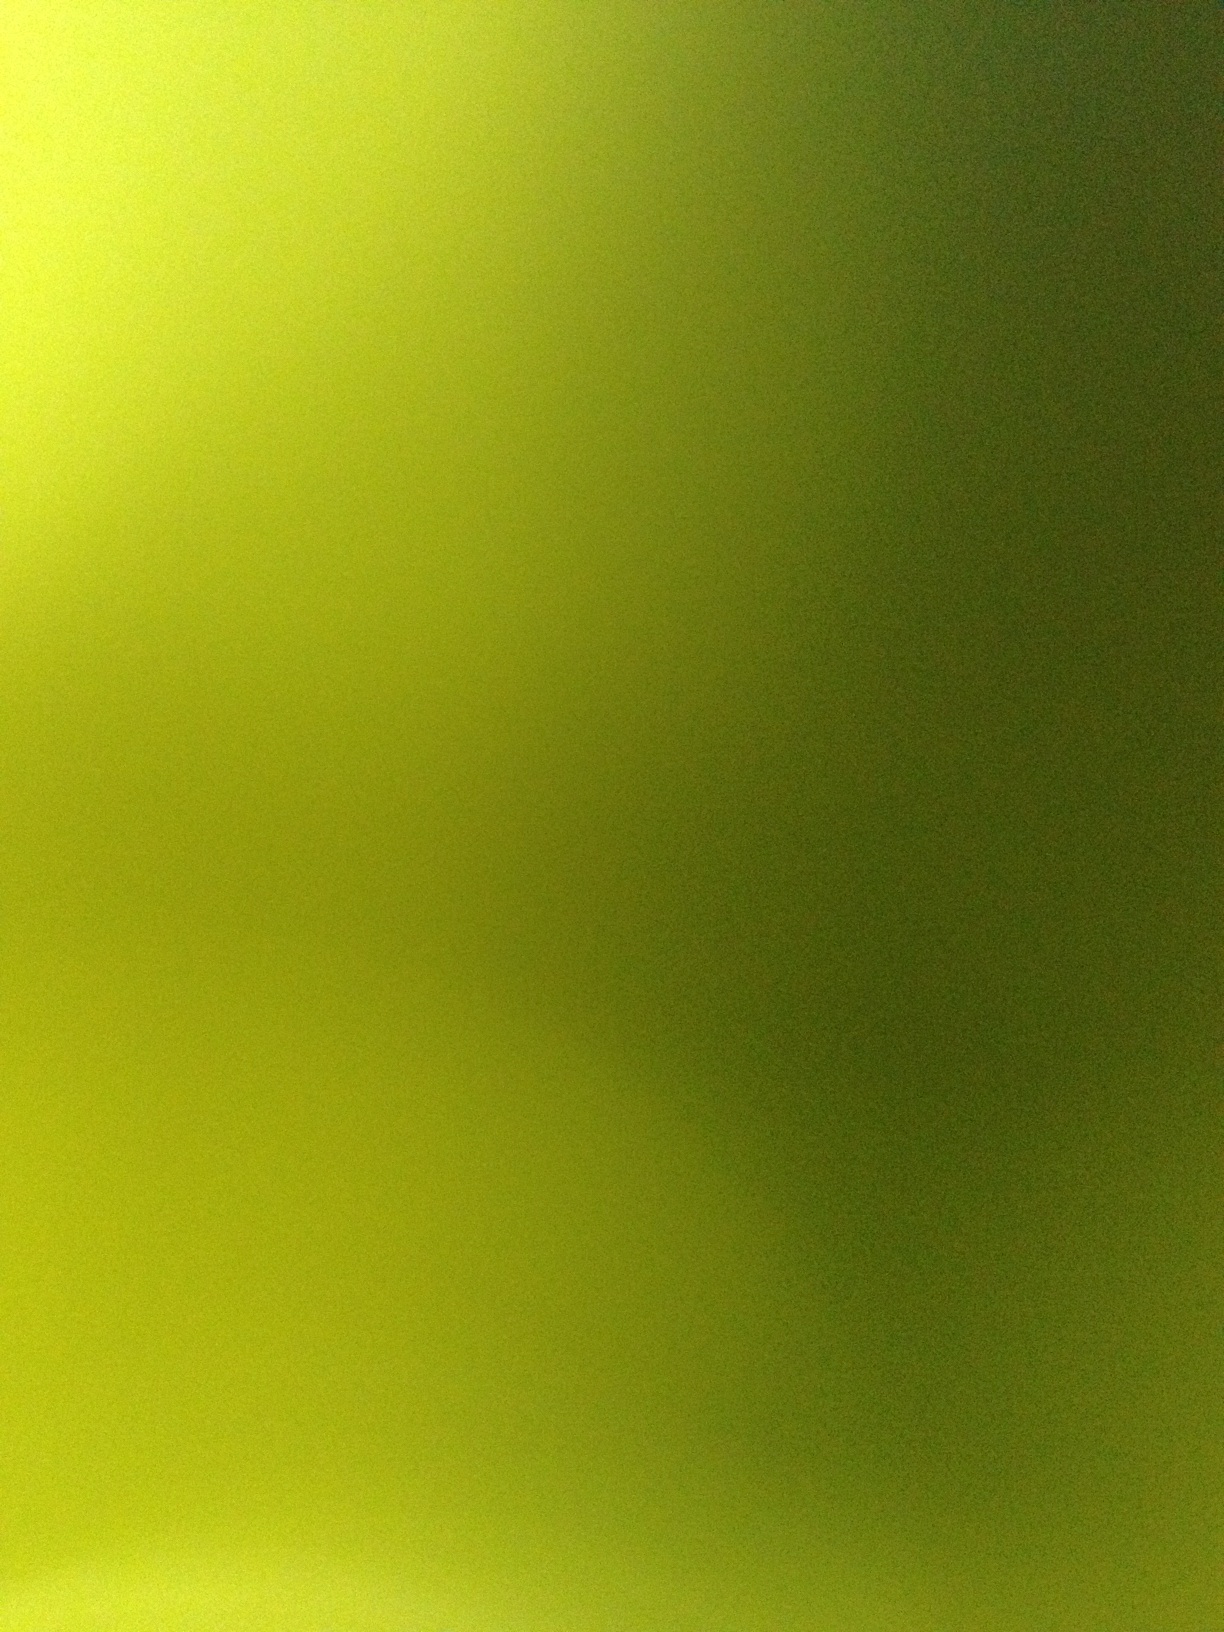Question: What packet of crystal light is this?
Answer: unanswerable